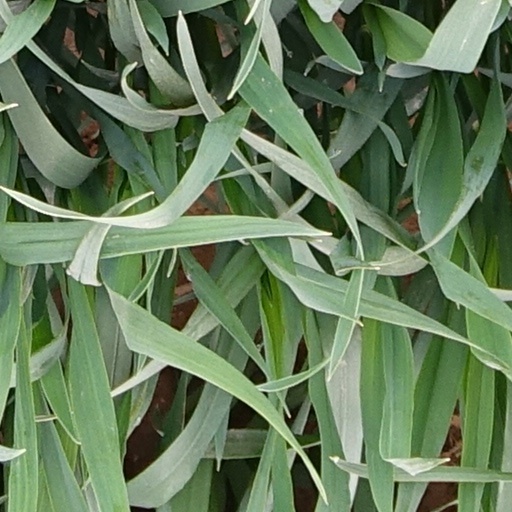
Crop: wheat